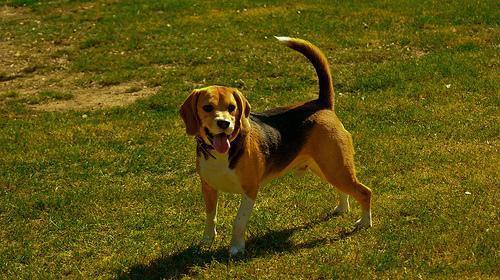
beagle